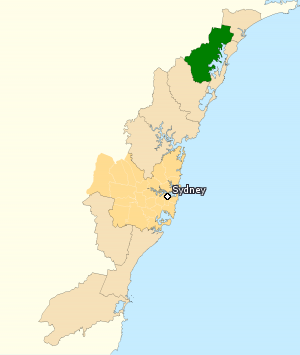
La circonscription de Charlton est une circonscription électorale australienne en Nouvelle-Galles du Sud. Elle a été créée en 1984 et porte le nom de Matthew Charlton, qui fut le chef du Parti travailliste australien de 1922 à 1928.